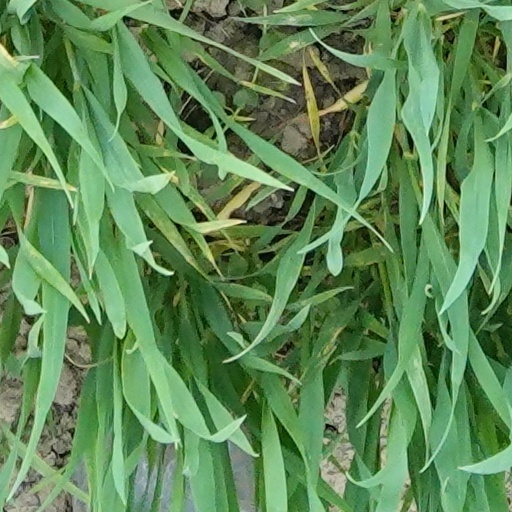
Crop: wheat